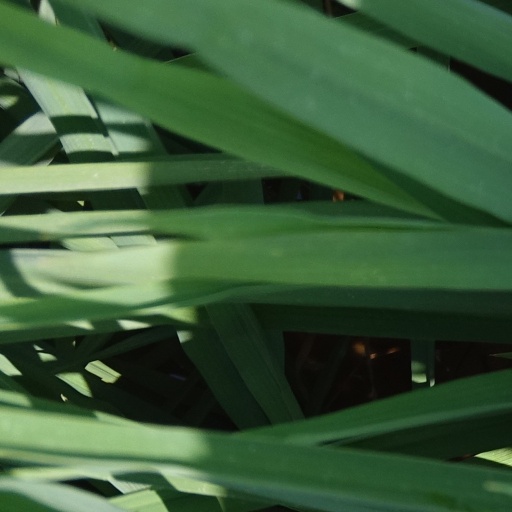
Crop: rice